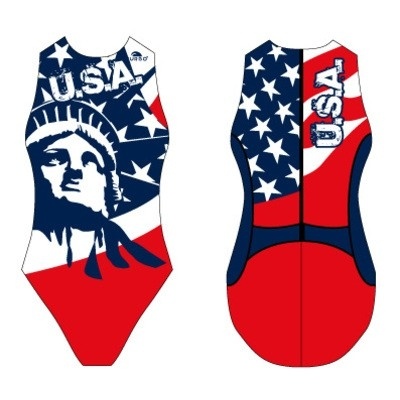
TURBO USA Liberty Tecno - 893409 - Womens Water Polo Suits / Costume
TURBO water polo swimsuits are made from a special blend of fabric which is very hard wearing. Material: 45% Polyester / 55% PBT Chlorine-resistant material Features: European cut (high leg cut) Zip-up back High neck Front lined "Snug" (tight) fit Cold rinse after use, Machine Washable - See our swimwear care guide Swimwear that is made to last!! *** IMPORTANT *** If you are unfamiliar with TURBO sizing and you are in any doubt, it is advised that you go for the larger size.
Brand: TURBO
Category: Sporting Goods > Athletics > Water Polo > Water Polo Training Aids